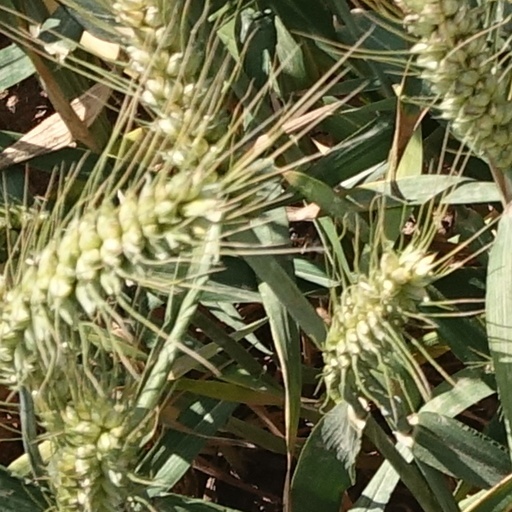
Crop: wheat